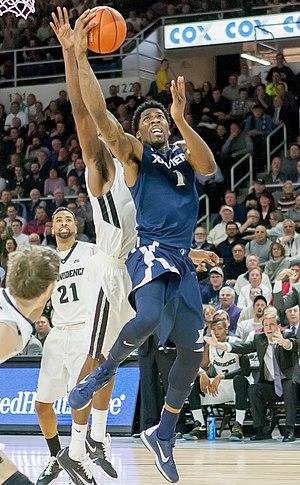
Jalen Reynolds, né le 30 décembre 1992, à Détroit, au Michigan, est un joueur américain de basket-ball. Il évolue au poste de pivot.